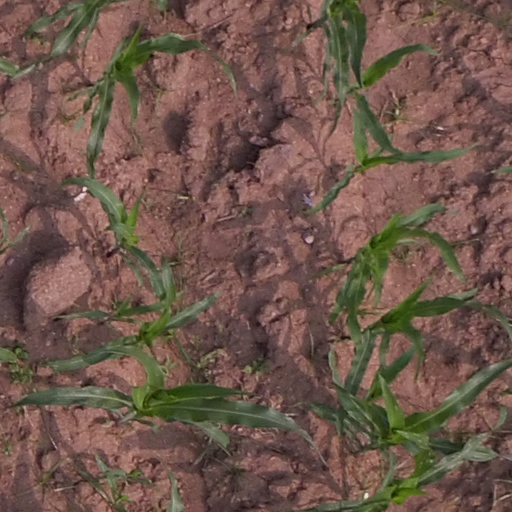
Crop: maize; corn